Animal Antics

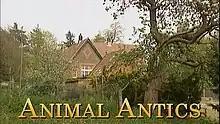

Animal Antics is a twice BAFTA-nominated, live-action British pre-school series which aired on Channel 5's Milkshake strand. It was one of the first original children's program to air when it launched in 1997. The series was produced by Two Side Productions and it Initially run for 80 episodes. Although it only ran for one series, four spin-offs were produced between 2001 and 2015 each narrated by Derek Griffiths.